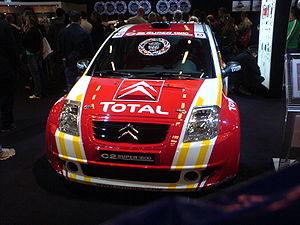
La Citroën C2 est un petit modèle de voiture, uniquement disponible en trois portes. Succédant à la Citroën Saxo trois portes, elle était commercialisée entre septembre 2003 et novembre 2009 et produite à l'usine d'Aulnay-sous-Bois dans le département de la Seine-Saint-Denis.